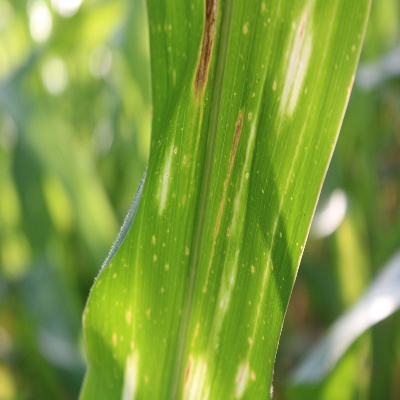
Crop: Maize
Condition: leaf blight